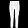
Label: Trouser